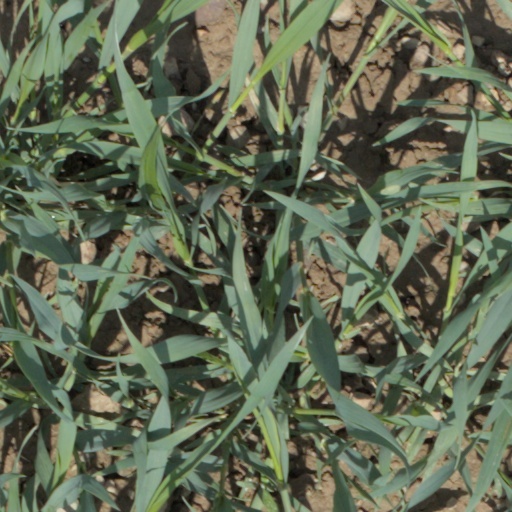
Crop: wheat